The Crook Factory

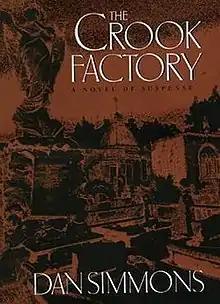
Hardcover edition

The Crook Factory is a thriller novel by American author Dan Simmons. The book was initially published by William Morrow on March 1, 1999. The novel tells a fictionalized version of the real life counter-espionage and spy ring, known as the Crook Factory, that was set up by Ernest Hemingway in Cuba during World War II.